Diputación del General del Reino de Aragón

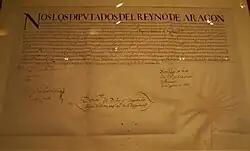
The Deputies of the Generalidad del Reino de Aragón publish the appointment of Lupercio Leonardo de Argensola as Chronicler of the King of Aragon, with an assignment of four thousand annual salaries from the Generalidad tax. 13 October 1608.

The decline of the effective power of the Generalidad was accentuated with the arrival to the throne of Carlos de Gante, since the Aragonese deputies recognized his mother Joanna I of Castile as queen, and claimed that she should swear the fueros, libertades, uses and customs of the kingdom before her son, who should do it, during his mother's lifetime, as prince. One of the embassies sent by the deputies was even detained by order of Charles I. The conflict was only appeased after the intervention of Antonio Agustín, Vice-Chancellor of the Council of Aragon (the father of the well known polygrapher) accepting the formula of a simultaneous corregnate of Charles and his mother.